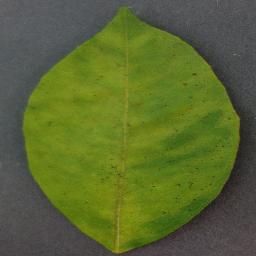
Label: Orange___Haunglongbing_(Citrus_greening)